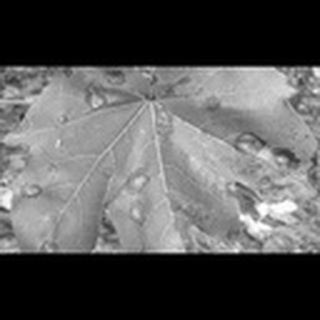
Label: cotton_target_spot